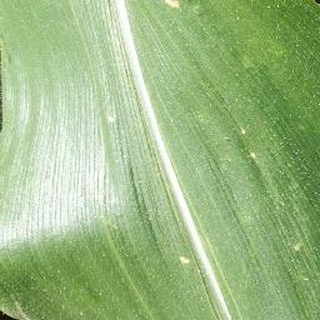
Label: healthy_corn